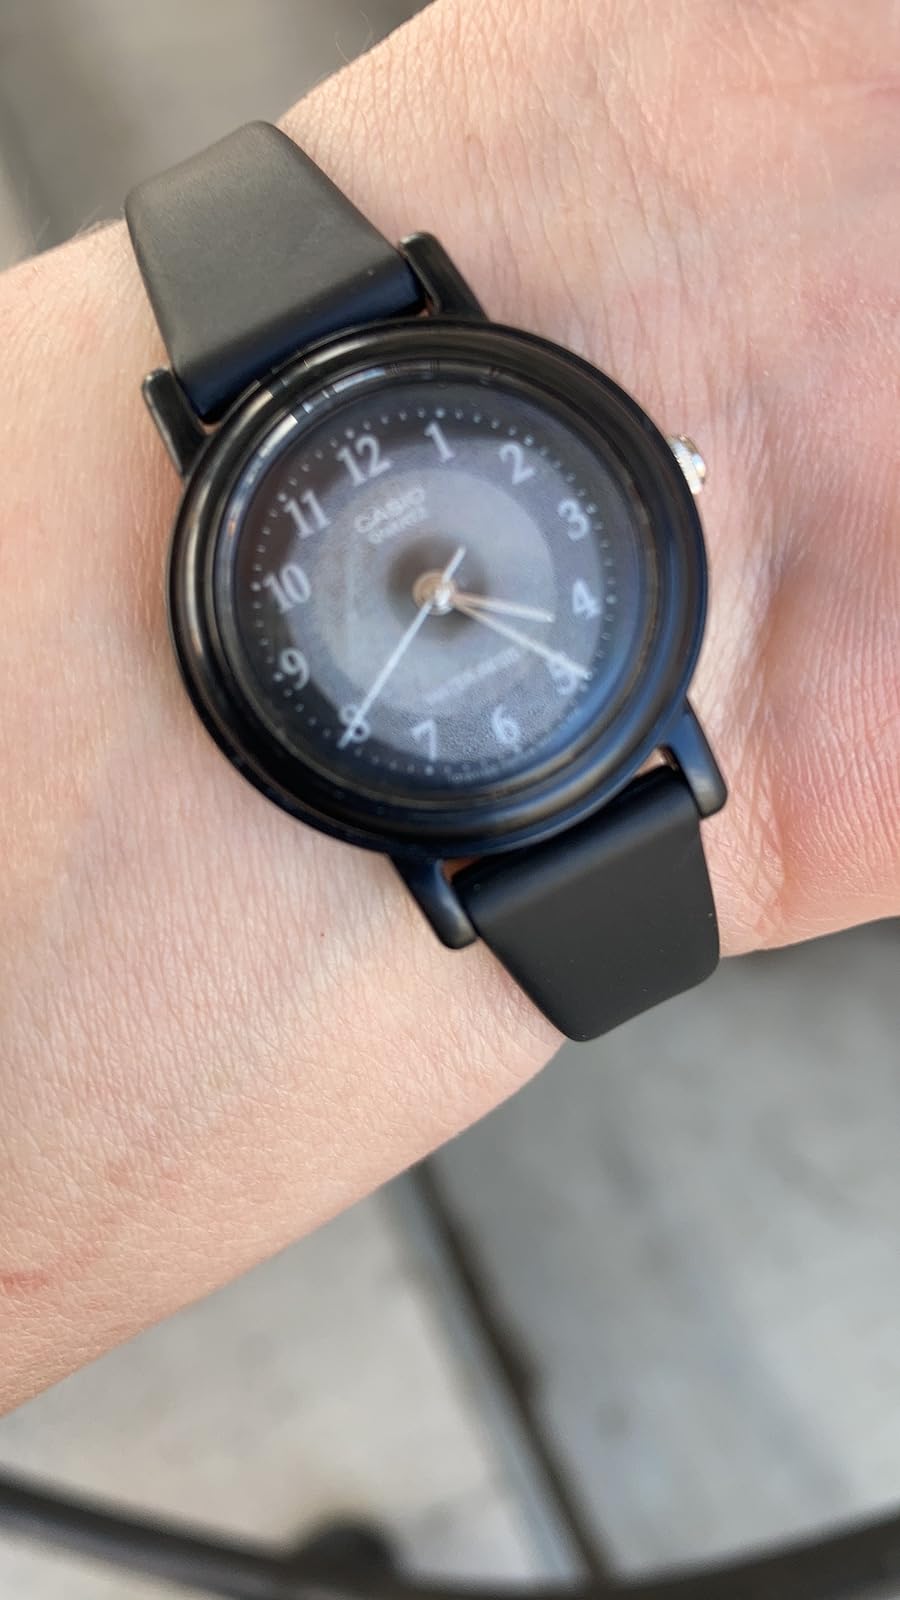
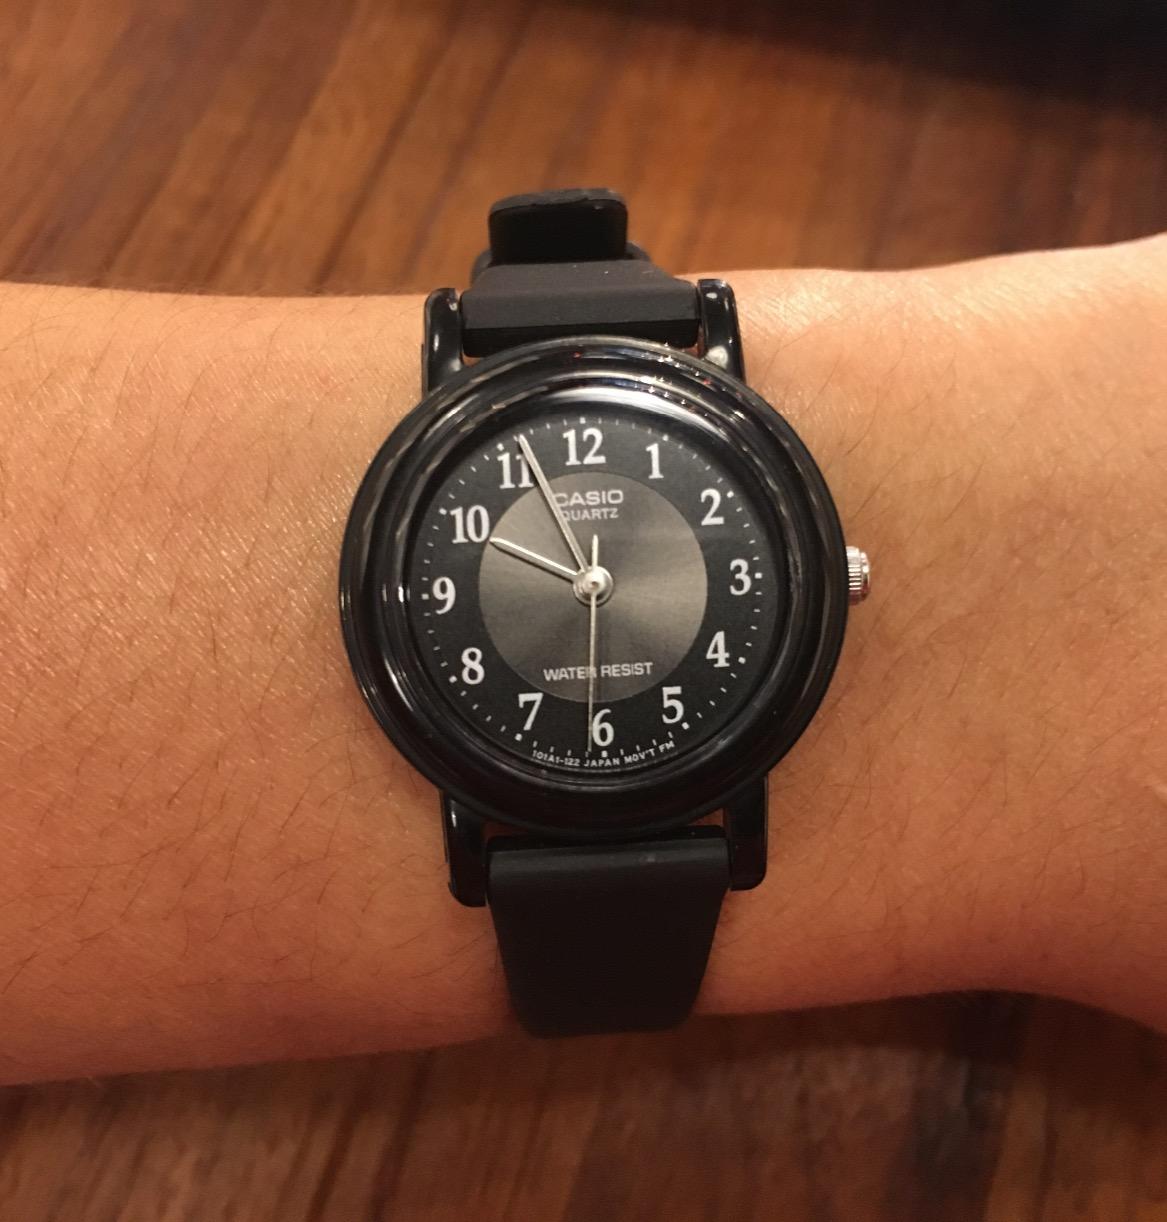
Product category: accessories_watch
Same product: yes